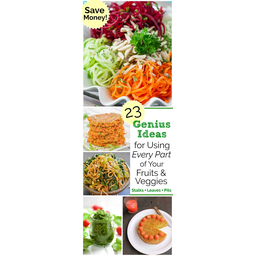
Label: trash